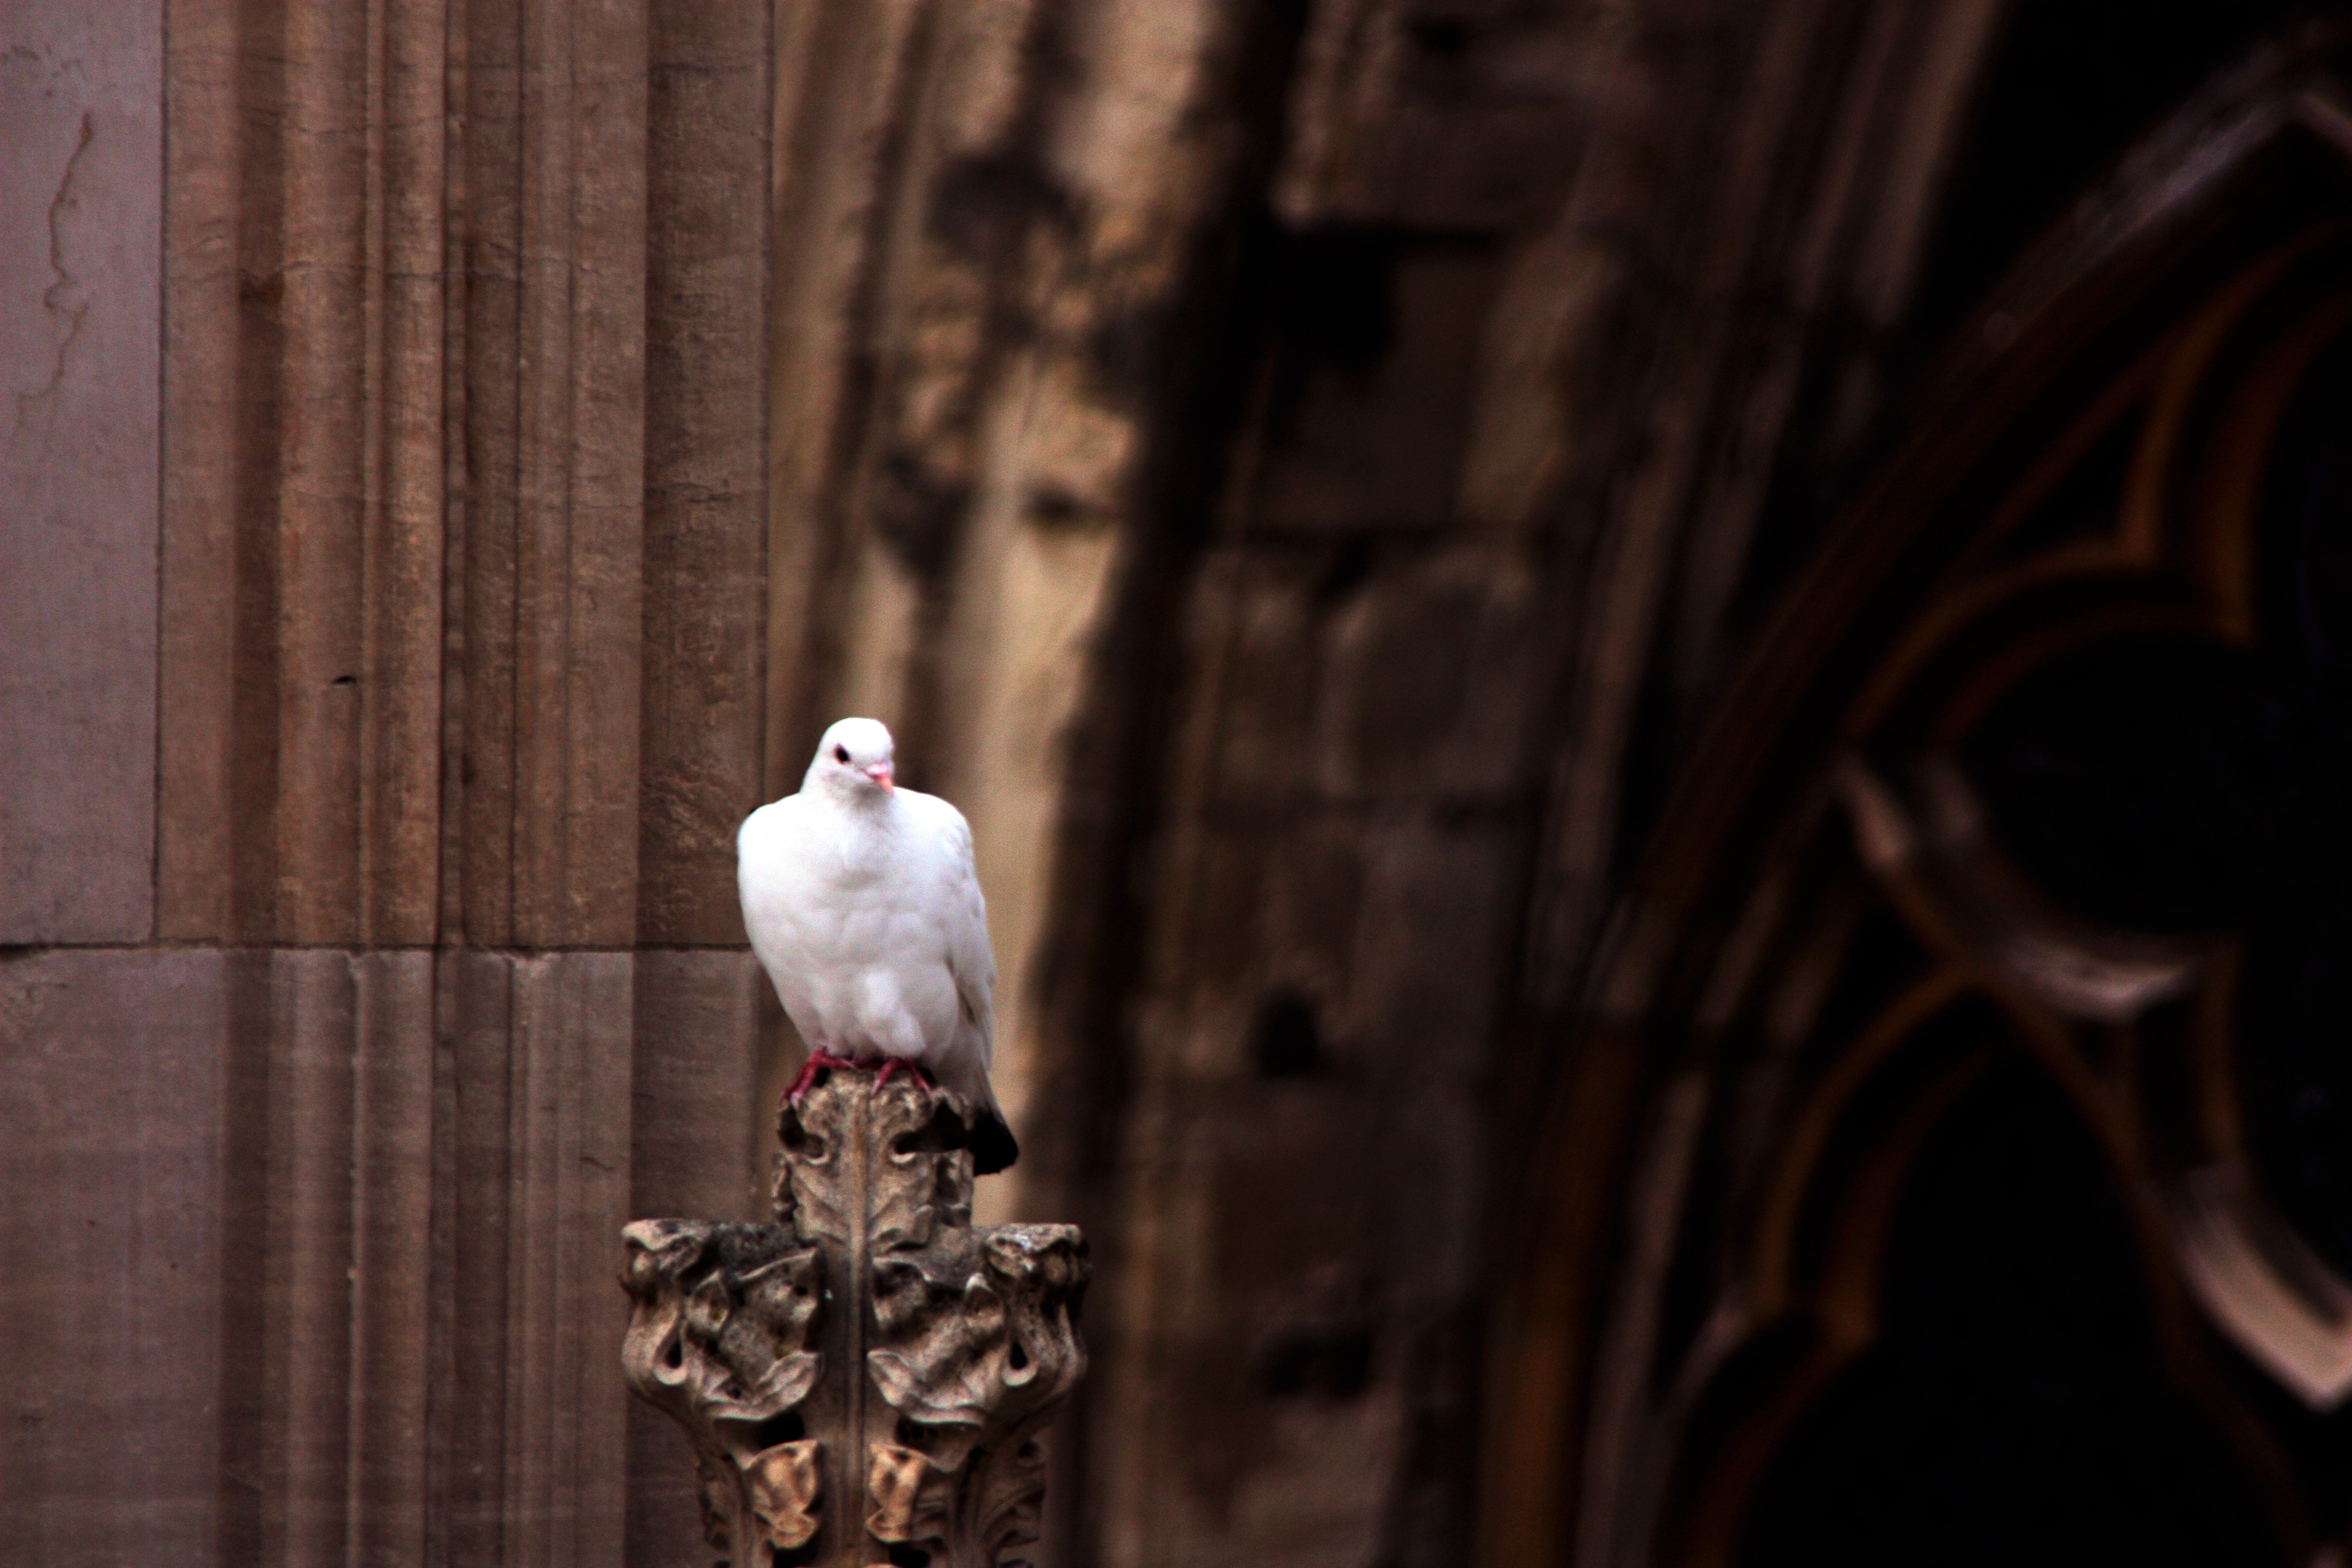
bird, light, white, roof, fly, color, darkness, cathedral, pigeon, temple, top, screenshot